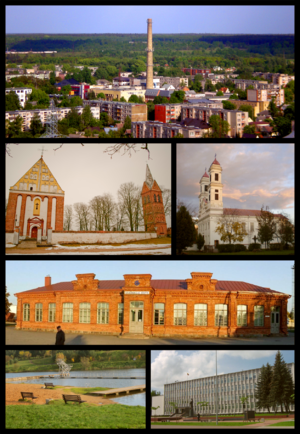
Jonava est la 9ᵉ ville de Lituanie avec une population d'un peu moins de 35 000 habitants. Elle est située dans l'apskritis de Kaunas au centre de la Lituanie, à 30 km au nord de Kaunas, la deuxième ville du pays.